Anna Kournikova

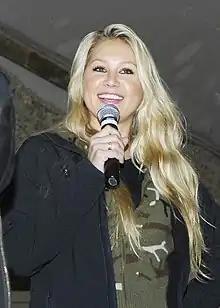
Kournikova at Bagram Air Base during a 2009 USO tour

Anna Sergeyevna Kournikova Iglesias (née Kournikova; ; ; born 7 June 1981) is a Russian model and television personality, and former professional tennis player. Her appearance and celebrity status made her one of the best known tennis stars worldwide. At the peak of her fame, fans looking for images of Kournikova made her name one of the most common search strings on Google Search.